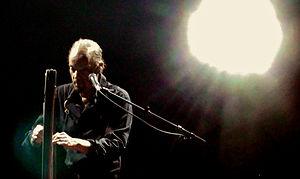
Alan Stivell en concert à la Carène à Brest le 13 octobre 2012.
Penfleps est un groupe de musique originaire du Finistère, fusion entre le rock et la world music, fondé en 1989 et dissous en 1992. Le nom, qui signifie têtes parlantes en breton, est un clin d'œil au groupe new-yorkais Talking Heads.